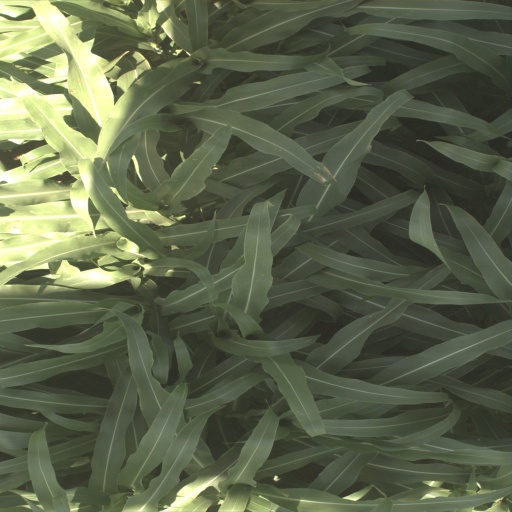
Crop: sorghum